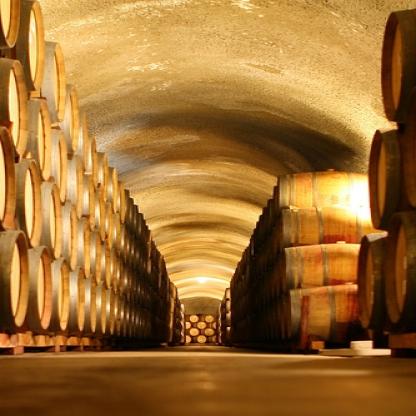
Scene: Indoor